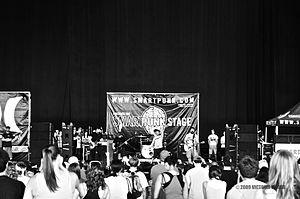
Senses Fail est un groupe de post-hardcore américain, originaire de Ridgewood, dans le New Jersey. Formé en 2002, le groupe effectue, durant toute son existence, de nombreux changements de formation ; le seul membre fondateur encore actif est le chanteur James Buddy Nielsen. Le groupe compte l'EP From the Depths of Dreams et les albums studio Let It Enfold You, Still Searching, Life Is Not a Waiting Room, The Fire, Renacer, Pull the Thorns from Your Heart, et If There Is Light, It Will Find You